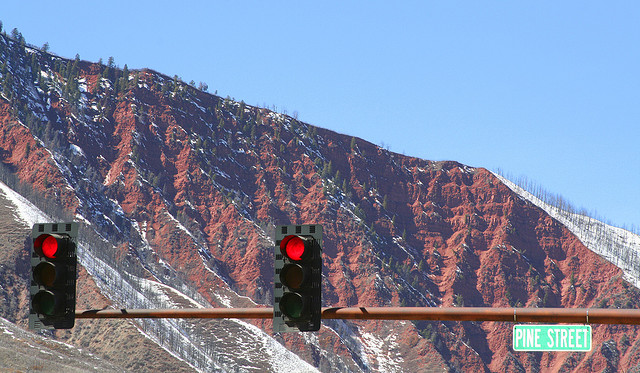
user: Given an image and a question. Answer the question in a short answer. Question: Where is this mountain located? Short Answer:
assistant: nevada